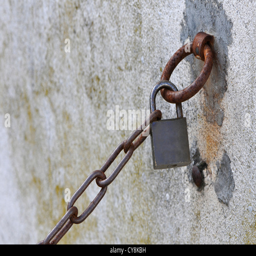
old padlock on a rusted chain attached on an old wall